Hoesdorf

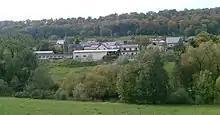
View from Germany on Hoesdorf, Luxembourg

Hoesdorf is a village in the commune of Reisdorf, in eastern Luxembourg. , the village has a population of 146.